Mikhail Levashov (footballer)

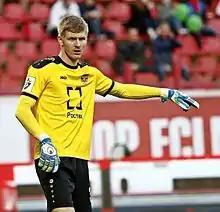
Levashov with Arsenal Tula in 2016

Mikhail Alekseyevich Levashov (born 4 October 1991) is a Russian football player who plays as a goalkeeper for FC Sokol Saratov.